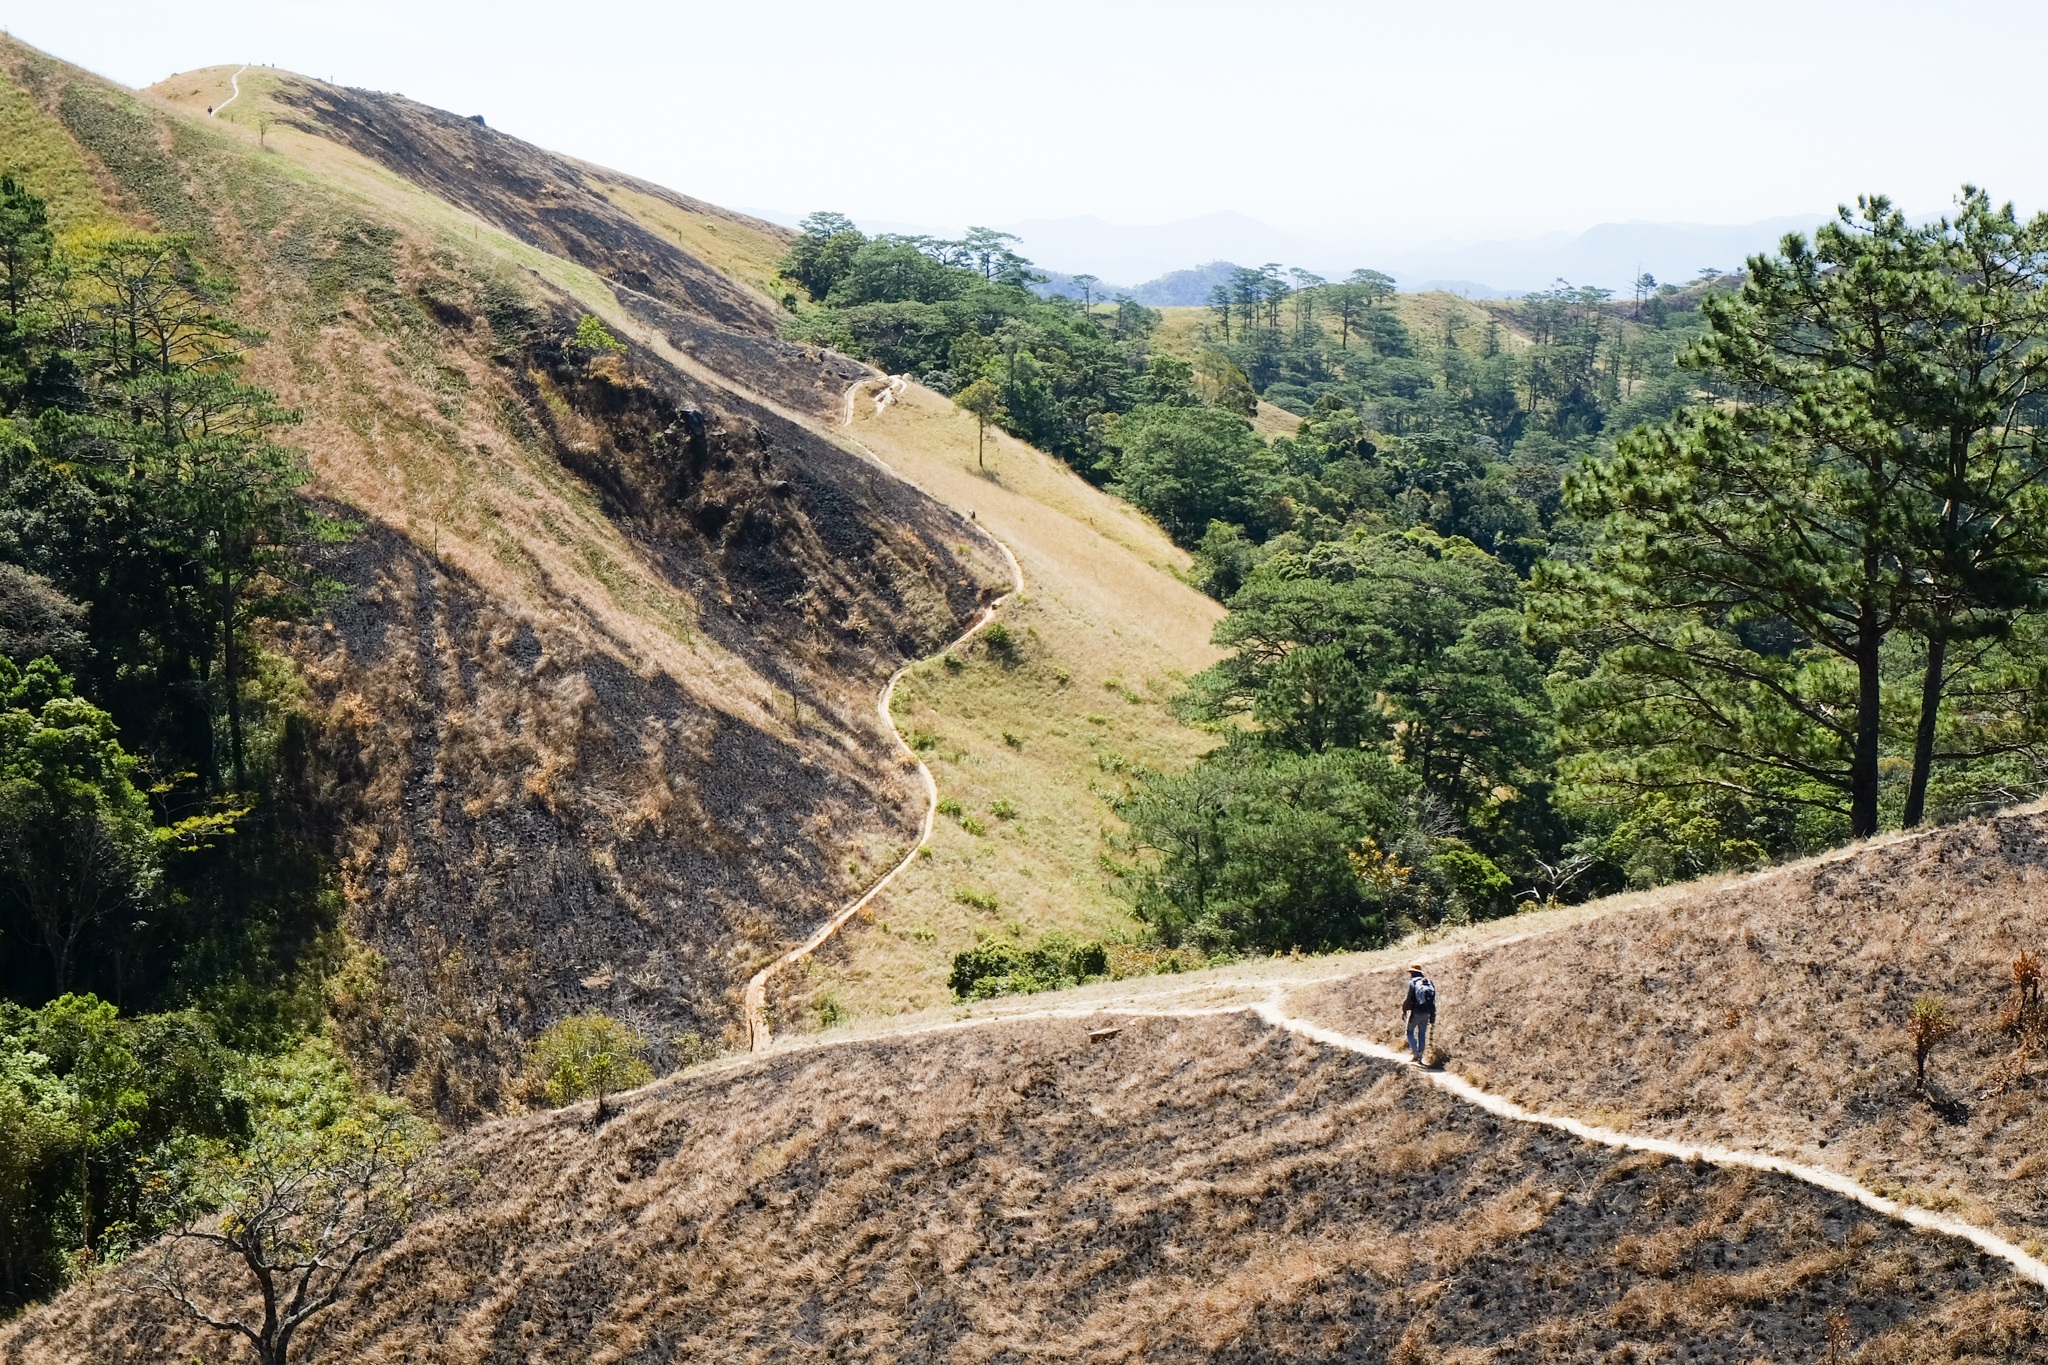
landscape, mountain, trail, hill, valley, cliff, soil, terrain, ridge, moutain, viet nam, geology, infrastructure, wadi, mountain pass, landslide, geological phenomenon